North East Valley

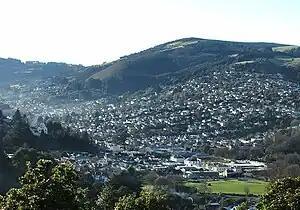
Looking across the Gardens Corner at the mouth of the valley towards Opoho from Prospect Park. The Gardens Ground is clearly visible at the lower right.

North Road, originally the main road north out of Dunedin, starts at the Gardens Corner, where it links with Opoho Road and Bank Street (which links with the northern end of Dunedin's main street, George Street). A sports ground at this corner (the Gardens Ground) is the site of cricket and football pitches, and beyond this ground is the southern end of the Dunedin Northern Motorway, part of State Highway 1. The Gardens Ground is the home ground of Northern Football Club and North East Valley Cricket Club.